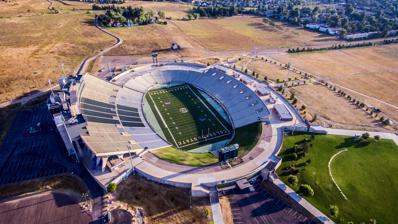
Building: Sonny Lubick Field at Hughes Stadium
Country: United States of America
Year built: 1968
Stadium in Colorado, U.S. (1968–2018) Sonny Lubick Field at Hughes Stadium Aerial view from south in 2016 Fort Collins Location in the United States Show map of the United States Fort Collins Location in Colorado Show map of Colorado Former names Hughes Stadium (1968–2002) Location S. Overland Trail Fort Collins, Colorado , U.S. Coordinates 40°33′43″N 105°08′31″W / 40.562°N 105.142°W / 40.562; -105.142 Owner Colorado State University Operator Colorado State University Capacity 32,500 (2005–2016) 30,000 (1969–2004) Record attendance 39,107 (vs. Utah , 1994 ) Surface FieldTurf (2006–2016) Natural grass (1968–2005) Construction Broke ground May 1967 Opened September 28, 1968 ; 56 years ago ( 1968-09-28 ) Renovated 2005 Closed November 19, 2016 ; 8 years ago ( 2016-11-19 ) Demolished April 10, 2018 (start date) Construction cost $ 2.8 million ($24.5 million in 2025 ) Architect Aller-Lingle Architects (2005 renovation) Tenants Colorado State Rams ( NCAA ) (1968–2016) Sonny Lubick Field at Hughes Stadium was an outdoor college football stadium in the western United States , located in Fort Collins, Colorado . It was the home field of the Colorado State Rams of the Mountain West Conference from 1968 through 2016 ; the team moved in 2017 to the new on-campus Colorado State Stadium (now Canvas Stadium ). The playing field had a mostly conventional north-south alignment, skewed slightly northwest-southeast, at an approximate elevation of 5,190 feet (1,580 m) above sea level. It was natural grass for the stadium's first 38 years; FieldTurf was installed in the summer of 2006 for the final eleven seasons. History Owned and operated by Colorado State University , it stood on a 161-acre (65 ha) site near Horsetooth Reservoir , about four miles (6 km) west of the school's main campus. The stadium opened in 1968 as the replacement for the old Colorado Field , a 14,000-seat on-campus stadium that is now the site of the " Jack Christiansen Track." Hughes Stadium sat in a natural oval bowl, with seating on three sides and an open grass berm (not open for seating) behind the south end zone. The west (home side) stands were expanded out of the bowl and capped by a press box. Named for Harry W. Hughes , the head coach for 31 seasons (1911–41) at what was then known as Colorado Agricultural, the stadium had a seating capacity of 32,500 with club seats and 12 luxury suites, completed in 2005. The playing surface itself was named in 2003 in honor of then head coach Sonny Lubick .  The winningest coach in school history, he led the Rams for fifteen seasons ( 1993 – 2007 ), winning six conference titles with nine bowl game appearances . The inaugural game at Hughes Stadium was played on September 28, 1968, a 17–12 loss to North Texas State , led by defensive tackle Mean Joe Greene , a consensus All-American . From October 1989 to August 1991 , the Rams won eight consecutive games at the stadium, a school record. After 49 seasons, its finale in 2016 saw the Rams defeat New Mexico 49–31 on November 19. Bob Dylan recorded the NBC television special and live concert album Hard Rain at Hughes Stadium during a rainstorm in May 1976. Demolition At the time of its closure, future plans for Hughes Stadium were unknown, but it was unlikely to be left dormant or given away, rather more likely to be developed for high-density residential use. CSU eventually decided to demolish the stadium and restore the site to its original bowl-shaped topography before selling the site for future development. Pre-demolition work began in March 2018 with hazardous material mitigation (mainly asbestos), with full-scale demolition beginning on April 10. Demolition continued into summer, followed by filling in the stadium bowl with soil that had been originally used to create berms around the stadium; the project was completed in late 2018. Attendance Attendance information for primary tenant, Colorado State Rams . Season Games Sellouts W-L Attendance Average % of Capacity 2002 5 3 4–1 152,037 30,461 102% of 30,000 2003 6 3 4–2 183,786 30,631 102% of 30,000 2004 6 3 3–3 163,776 27,296 91% of 30,000 2005 5 2 4–1 146,737 29,347 90% of 32,500 2006 5 1 2–3 120,916 24,183 75% of 32,500 2007 6 0 2–4 130,762 21,793 67% of 32,500 2008 6 0 4–2 126,046 21,007 65% of 32,500 2009 6 0 2–4 141,856 23,642 73% of 32,500 2010 5 0 2–3 111,998 22,400 69% of 32,500 2011 6 0 1–5 131,202 21,867 67% of 32,500 2012 6 0 3–3 115,501 19,250 59% of 32,500 2013 6 0 4–2 111,598 18,600 57% of 32,500 2014 6 2 6–0 159,450 26,575 82% of 32,500 2015 6 2 3–3 149,500 24,916 77% of 32,500 2016 6 1 5–1 165,598 27,600 85% of 32,500 References